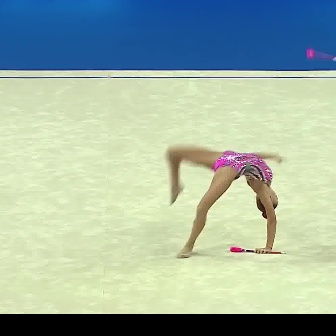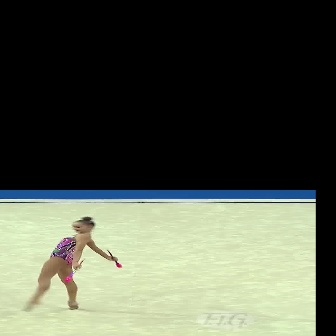
  Please identify the target specified by the bounding box [165,144,277,256] in the first image and locate it in the second image. Return the coordinates in [x_min,y_min,x_max,y_max] format.
Answer: [21,216,116,311]